American primitive guitar

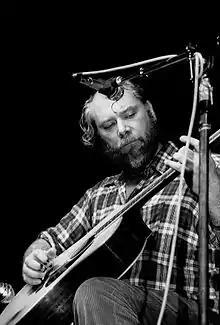
John Fahey

American primitive guitar is a fingerstyle guitar music genre, developed by the American guitarist John Fahey in the late 1950s. While the term "American primitivism" has been used as a name for the genre, American primitive guitar is distinct from the primitivism art movement.